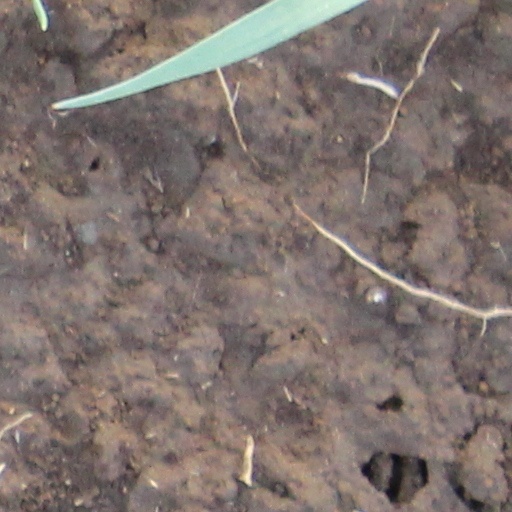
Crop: wheat